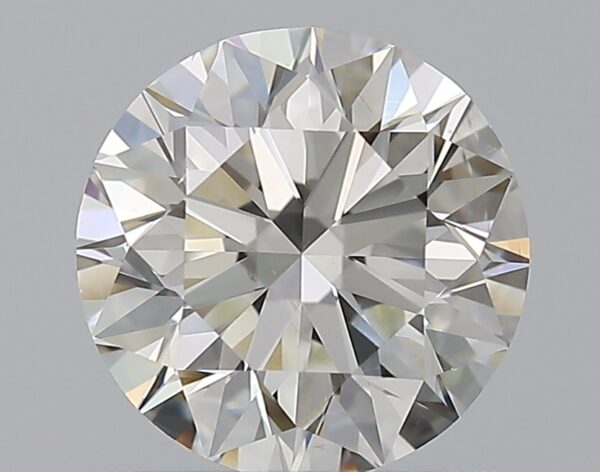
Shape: round
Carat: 0.9
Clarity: SI1
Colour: I
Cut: EX
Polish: EX
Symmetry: EX
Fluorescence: N
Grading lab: GIA
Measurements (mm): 6.12 x 6.16 x 3.85